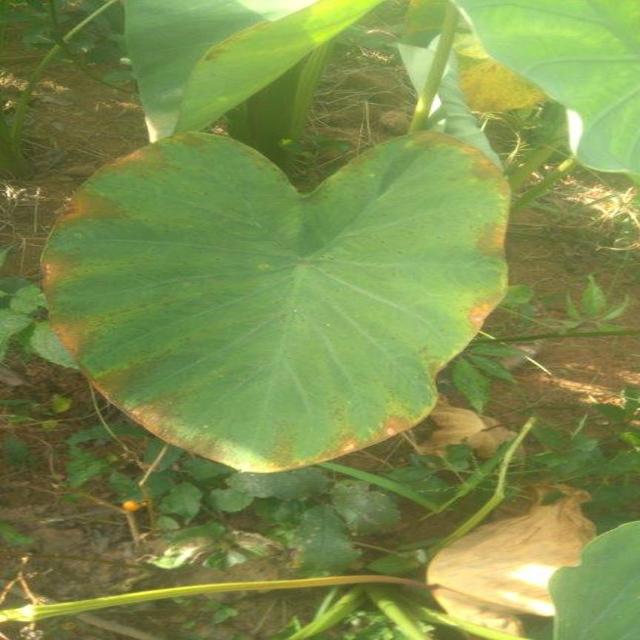
Label: Early_Blight